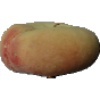
Label: Peach Flat 1